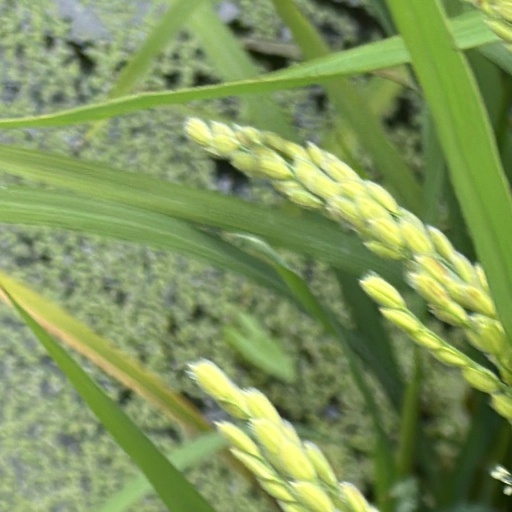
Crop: rice